Amr Zedan

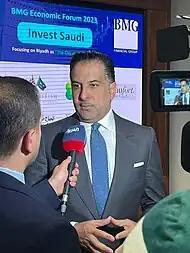
Amr Zedan at BMG Economic Forum 2023

Amr F. Zedan (born 17 September 1974) is a Saudi Arabian businessman, a serial venture capital investor, thoroughbred horse breeder, and the Chairman of the Saudi Polo Federation.